Niedernhausen station

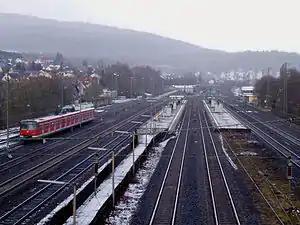
2006

Niedernhausen station serves the municipality of Niedernhausen in the German state of Hesse. It is the most important station on the Main-Lahn Railway between the stations of Frankfurt-Höchst and Eschhofen in Limburg an der Lahn. It is the terminus of the Ländches Railway running from Niedernhausen to Wiesbaden Hauptbahnhof and of line S2 of the Rhine-Main S-Bahn from Frankfurt.